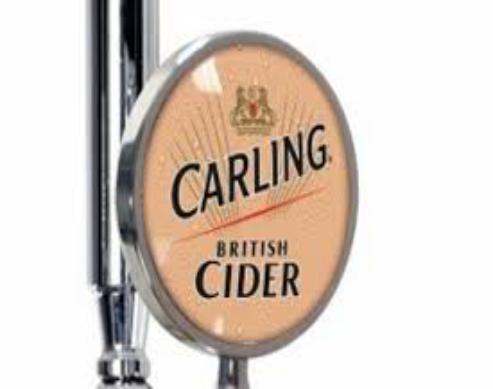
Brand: Carling Cider
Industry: Food